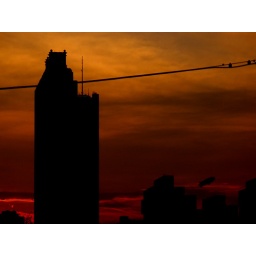
Airship under a red sky